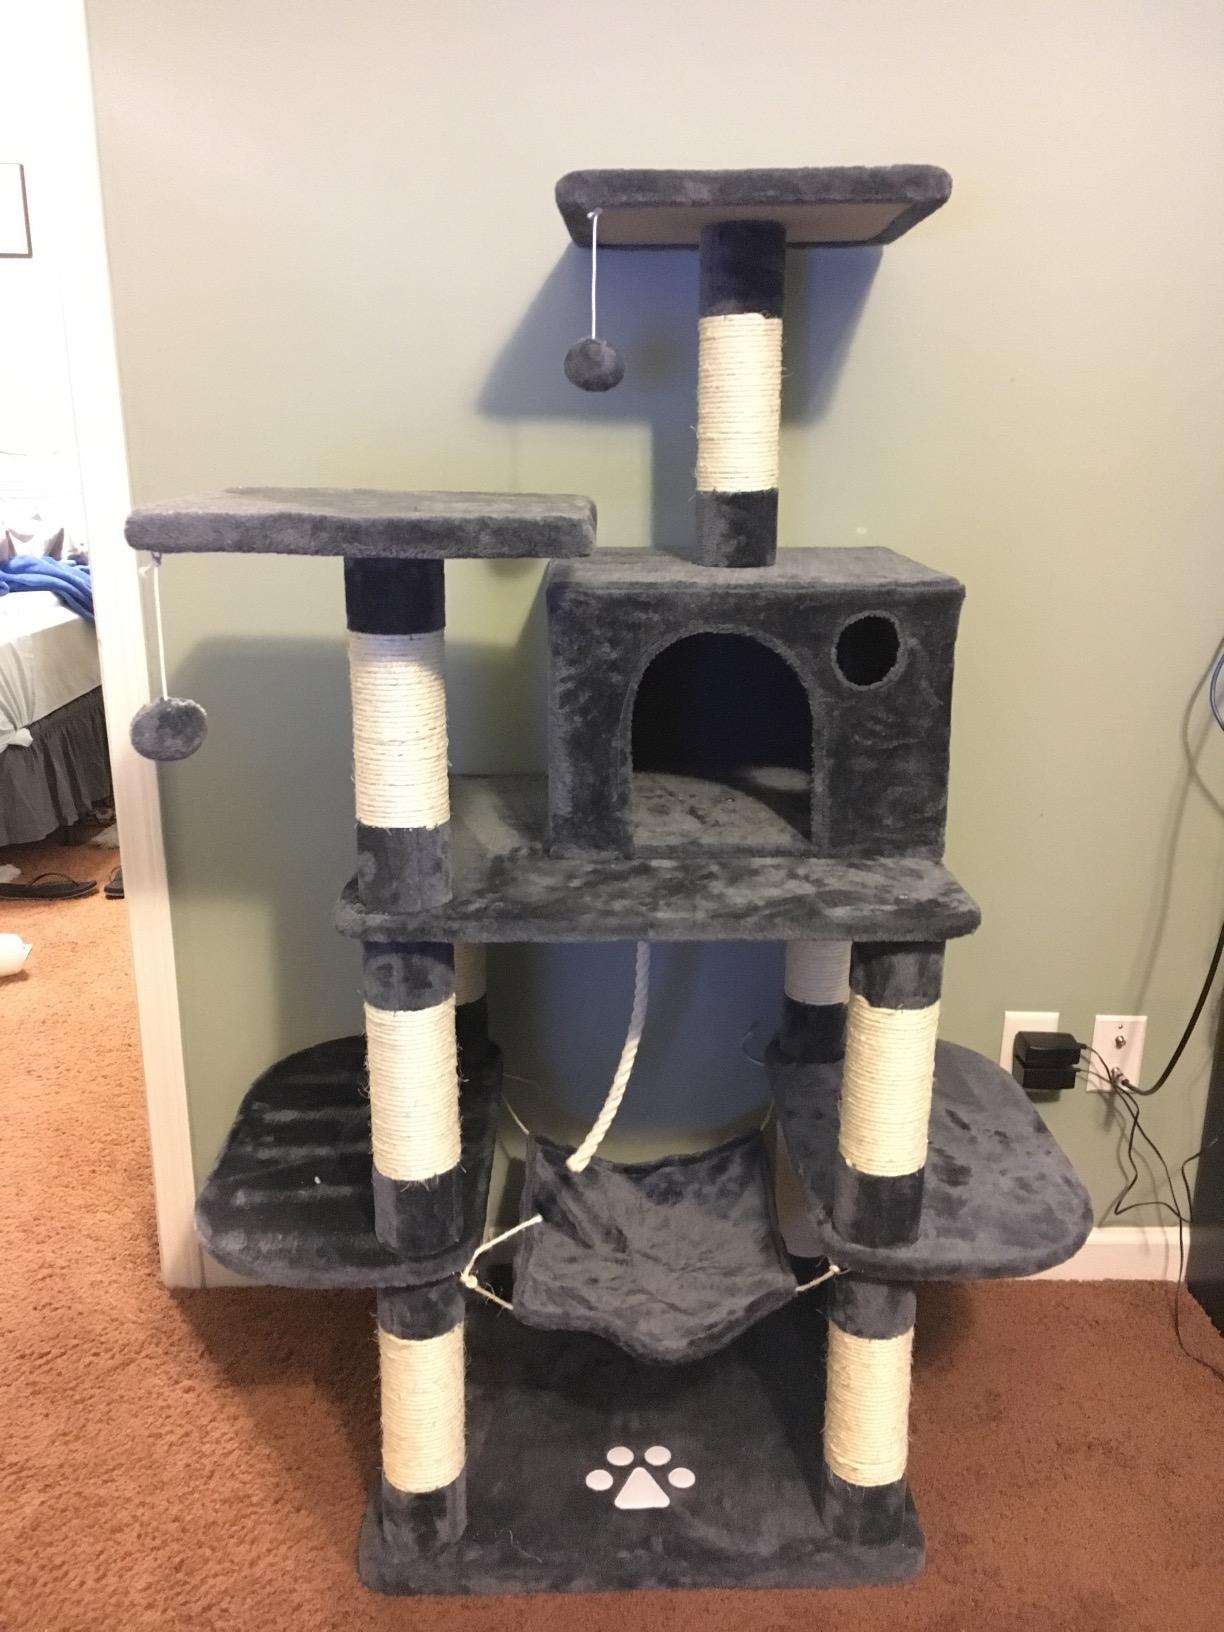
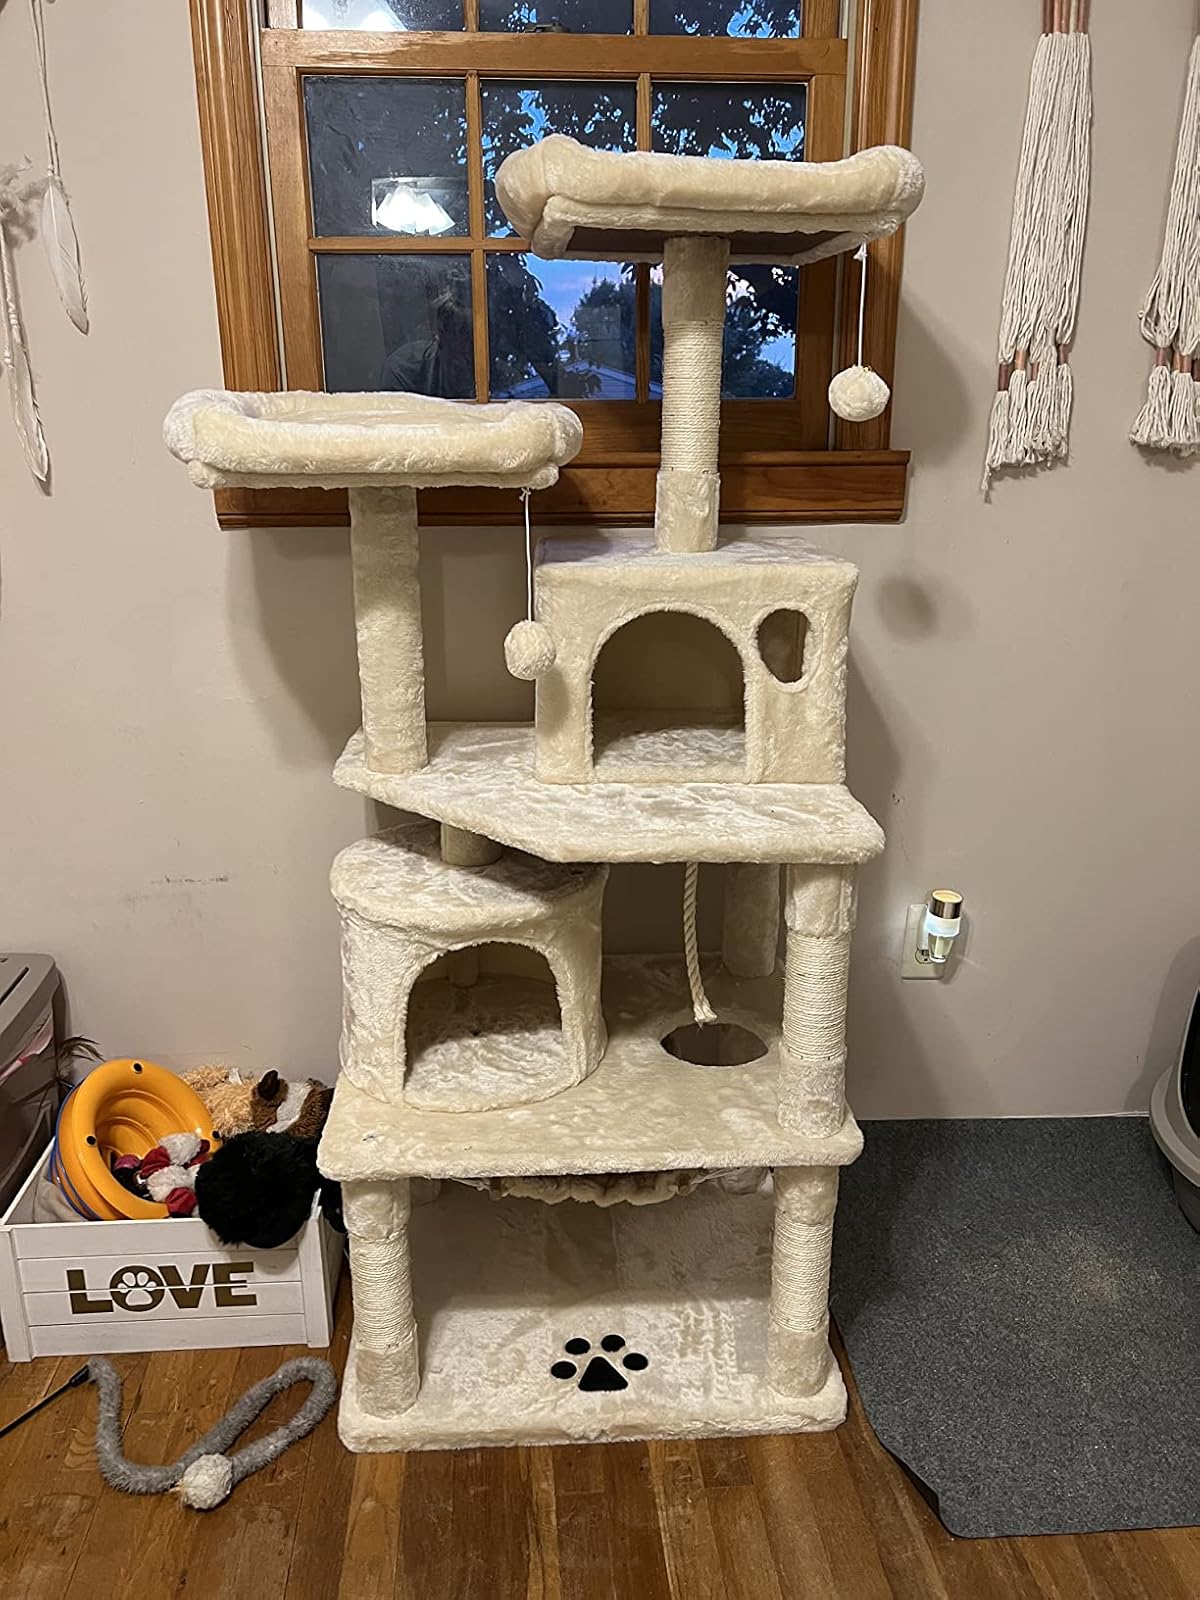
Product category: items_cat tree
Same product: no